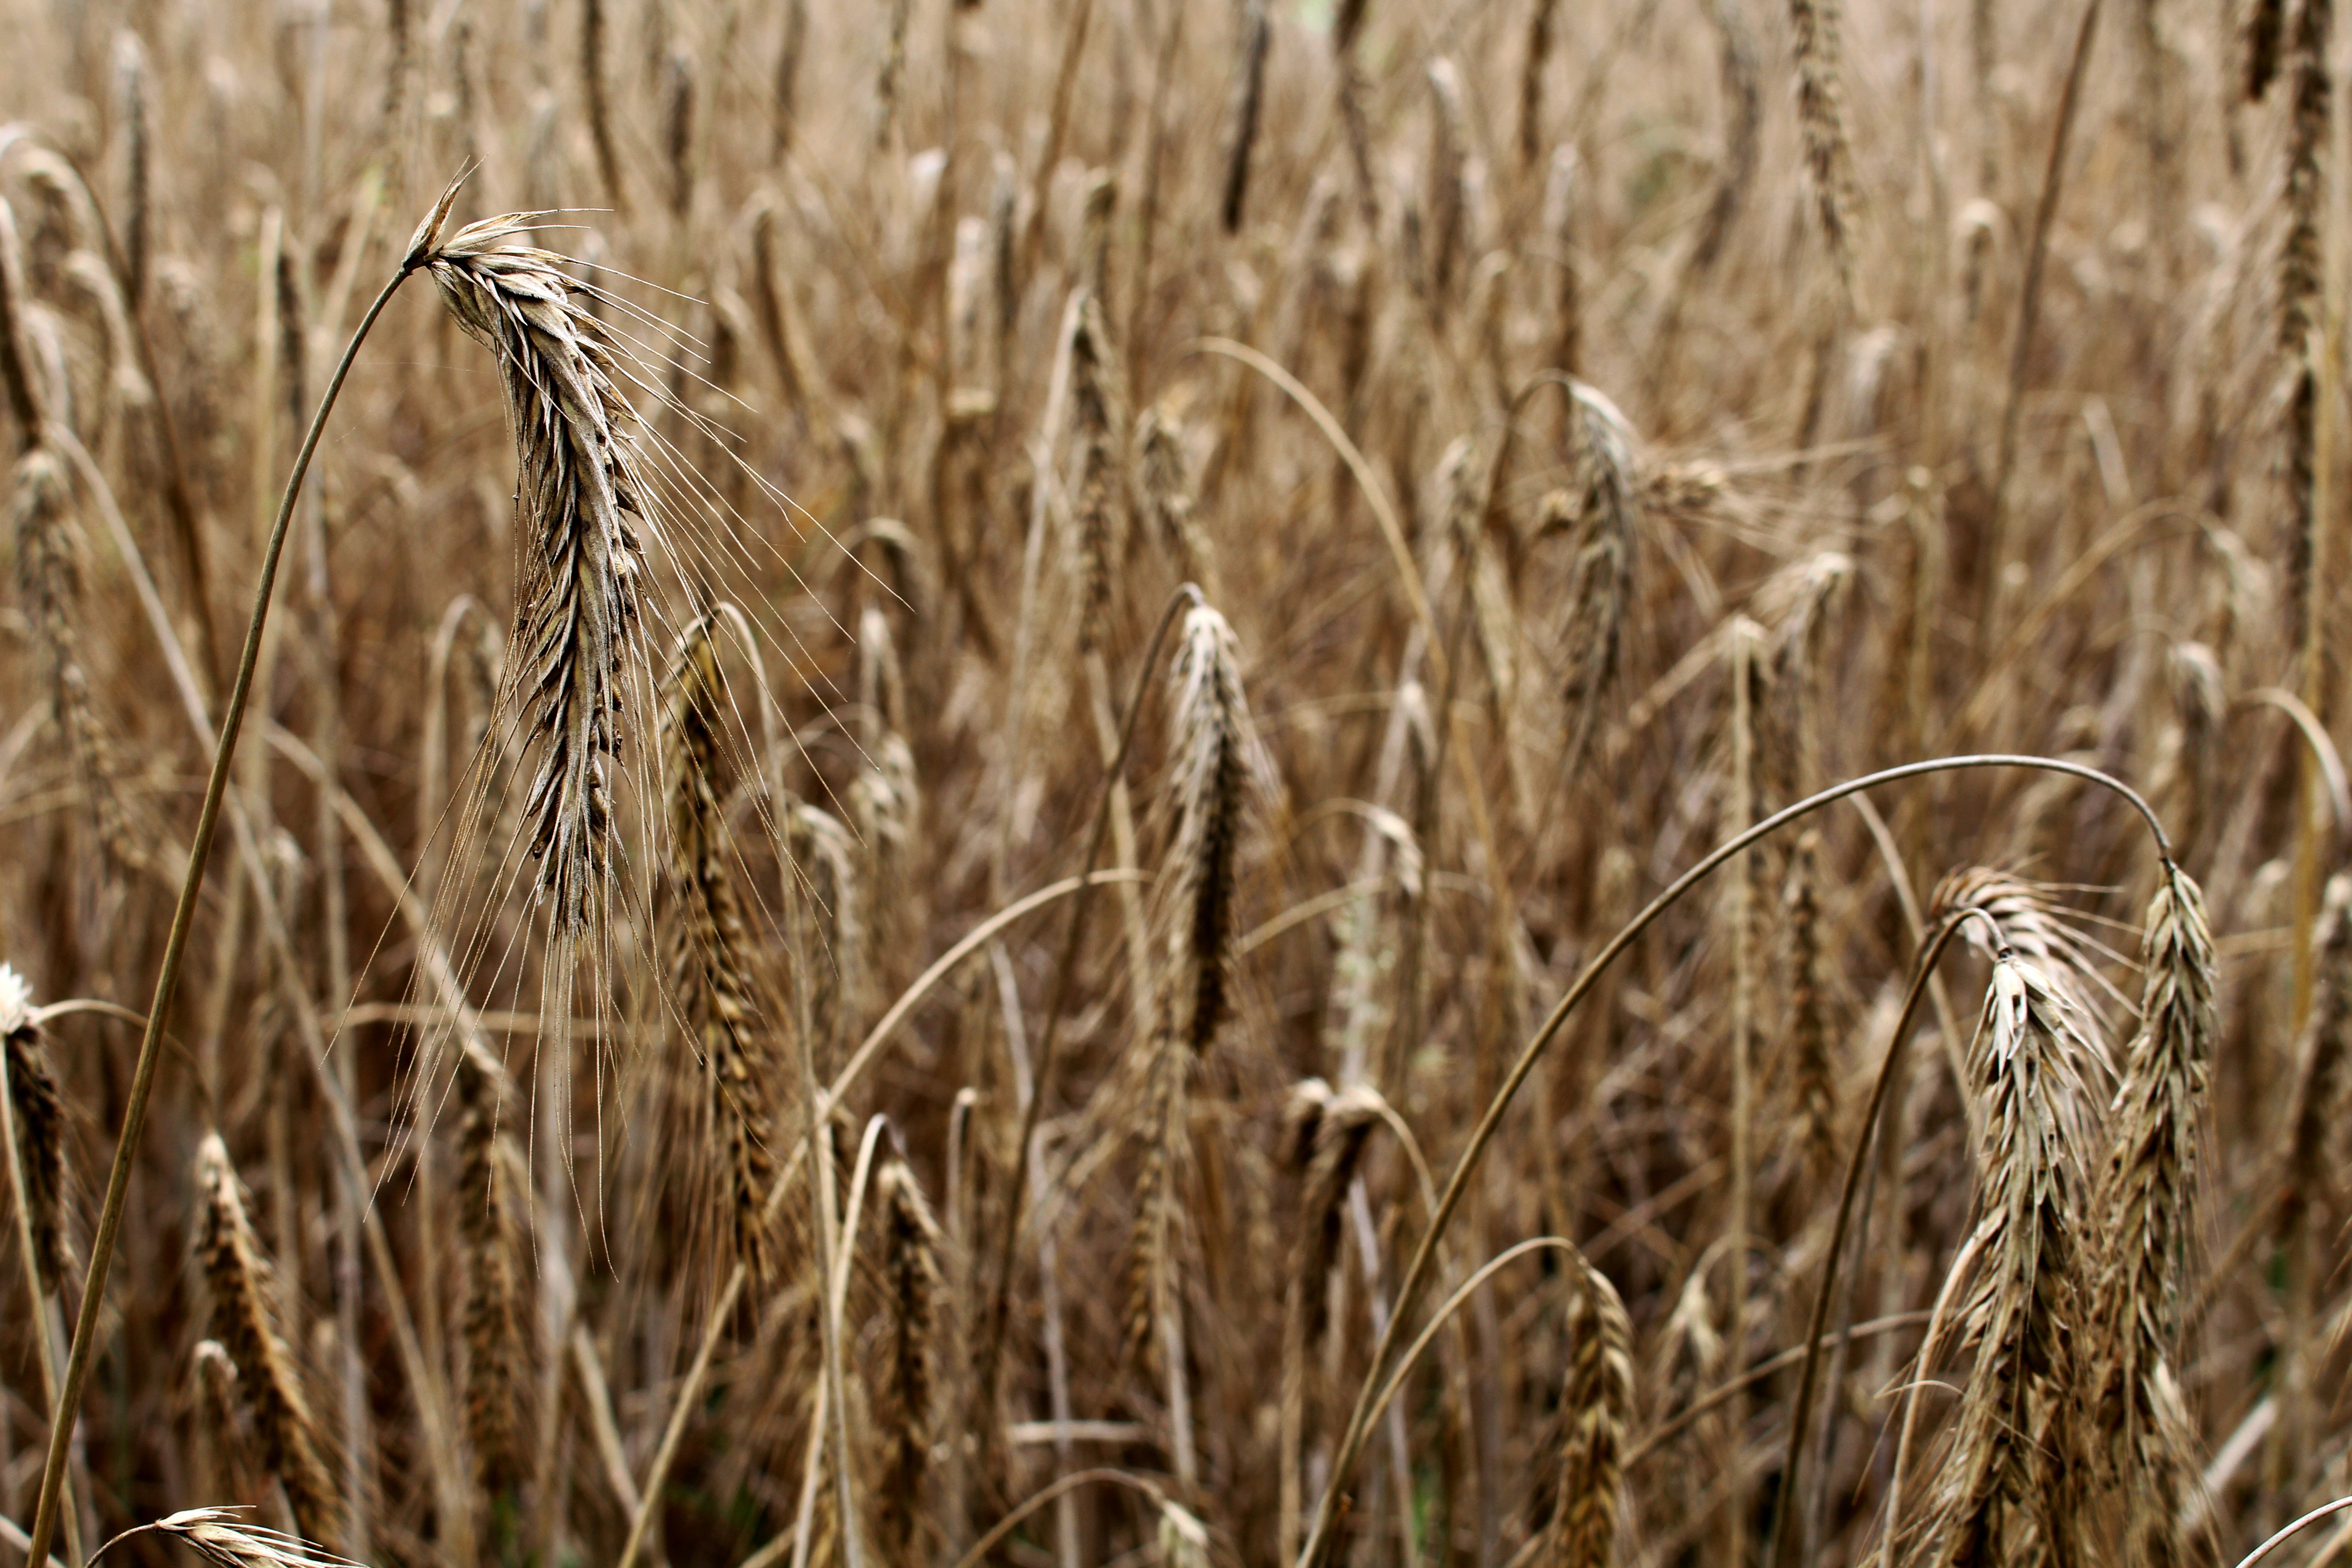
nature, grass, plant, field, barley, wheat, grain, prairie, summer, food, crop, agriculture, spike, cereal, nutrition, grassland, rye, cornfield, cereals, poaceae, flowering plant, halm, commodity, barley field, emmer, nourishing barley, hordeum vulgare, triticale, hordeum, grass family, land plant, phragmites, food grain, einkorn wheat